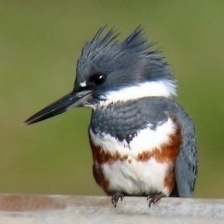
Species: BELTED KINGFISHER
Scientific name: MEGACERYLE ALCYON